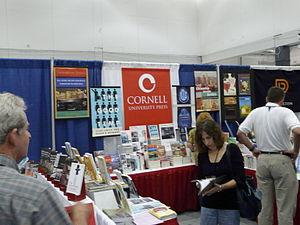
Cornell University Press est la maison d'édition de l'université Cornell.